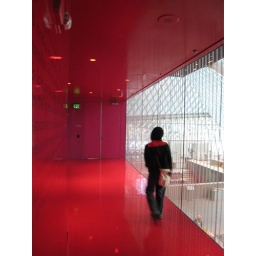
walking around the red floor